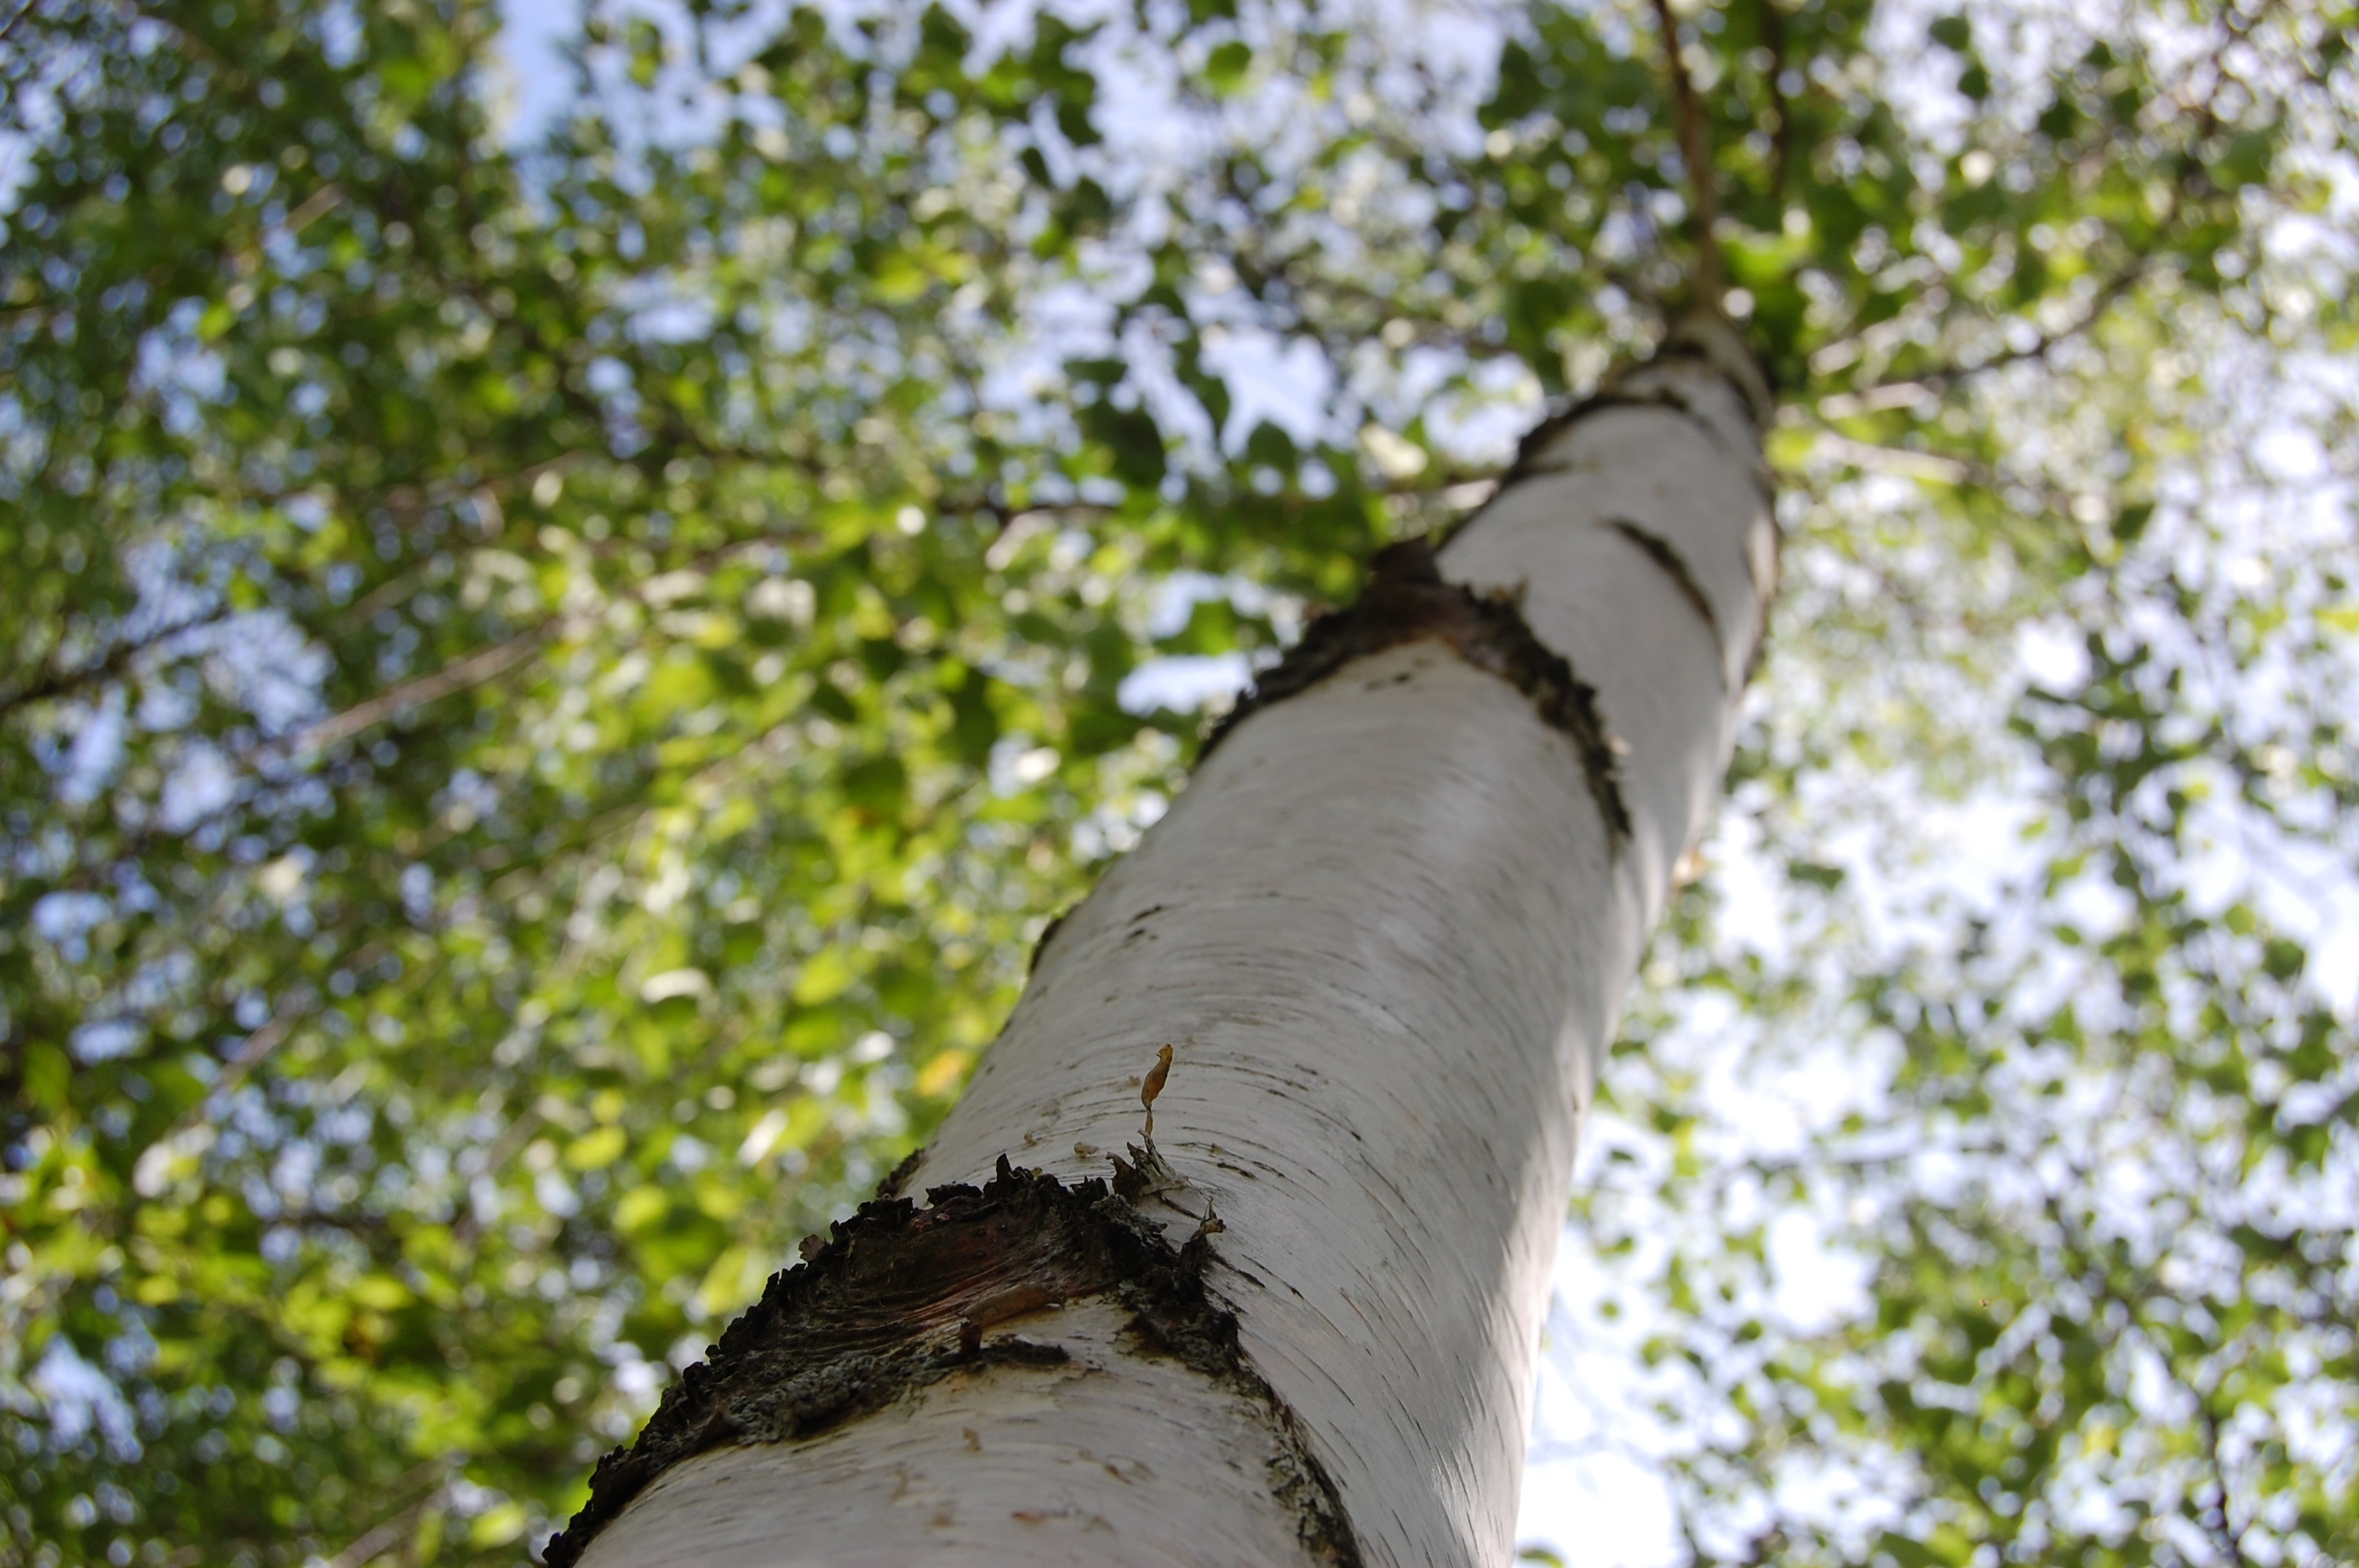
tree, nature, forest, outdoor, branch, growth, plant, sunlight, leaf, flower, trunk, summer, foliage, spring, green, birch, natural, autumn, woodland, flowering plant, plant stem, woody plant, land plant